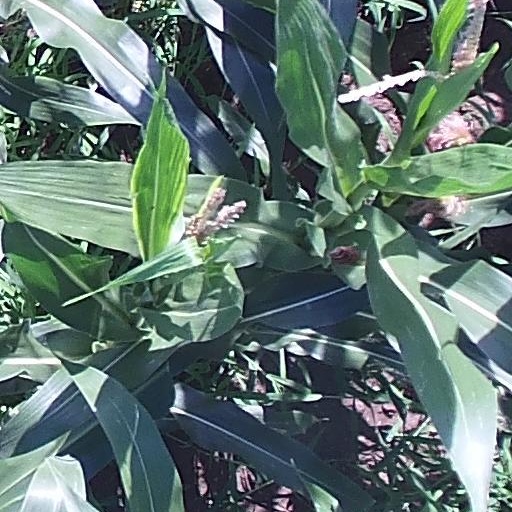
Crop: maize; corn